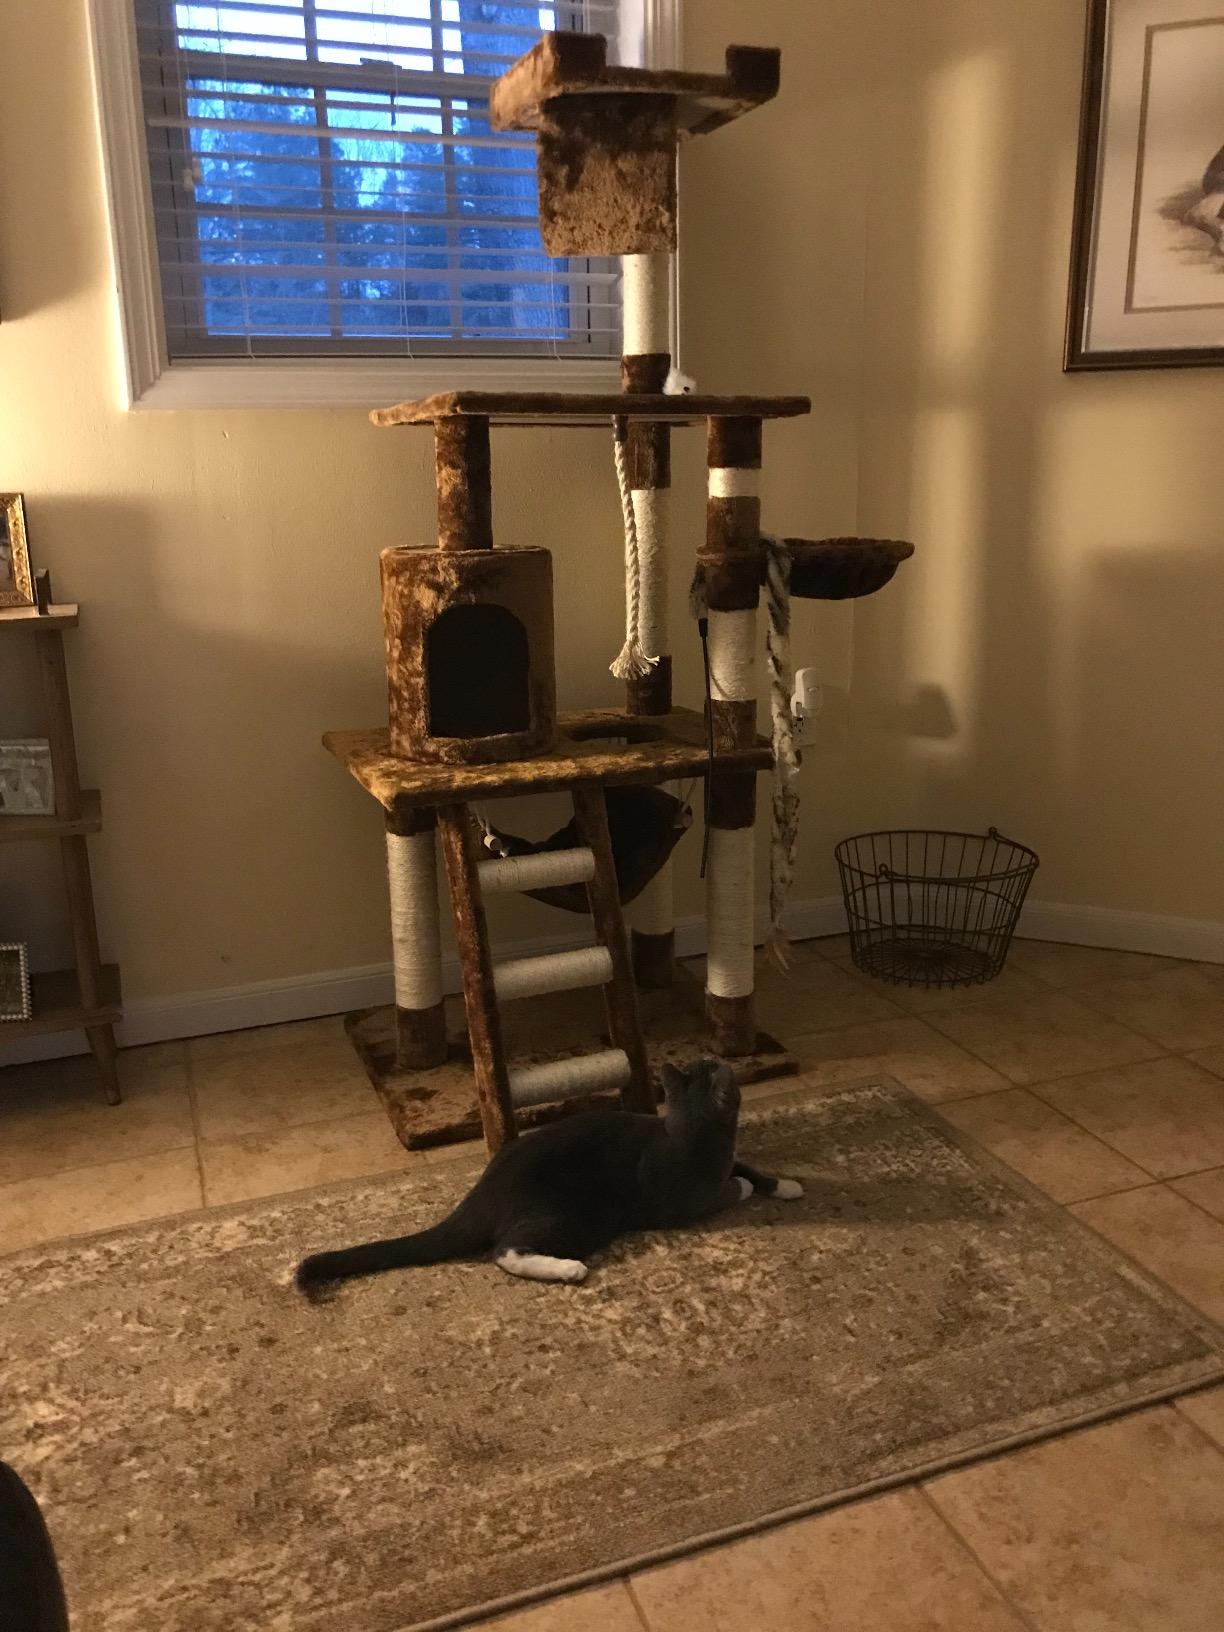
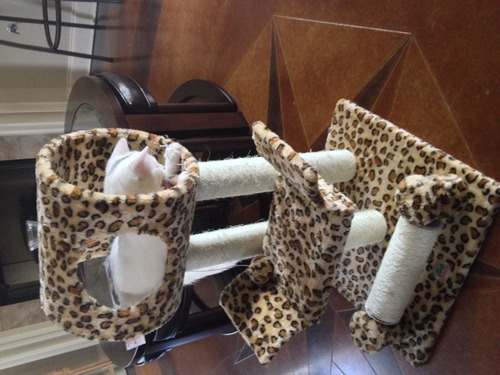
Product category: items_cat tree
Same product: no